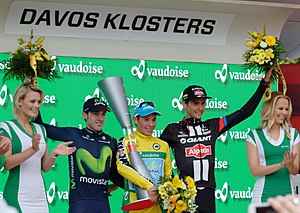
Tour de Suisse 2016
Tour de Suisse 2016 var den 80. udgave af cykelløbet Tour de Suisse. Det var det syttende arrangement på UCI's World Tour-kalender i 2016 og begyndte 11. juni og sluttede 19. juni 2016. Miguel Ángel López blev den samlede vinder af løbet.